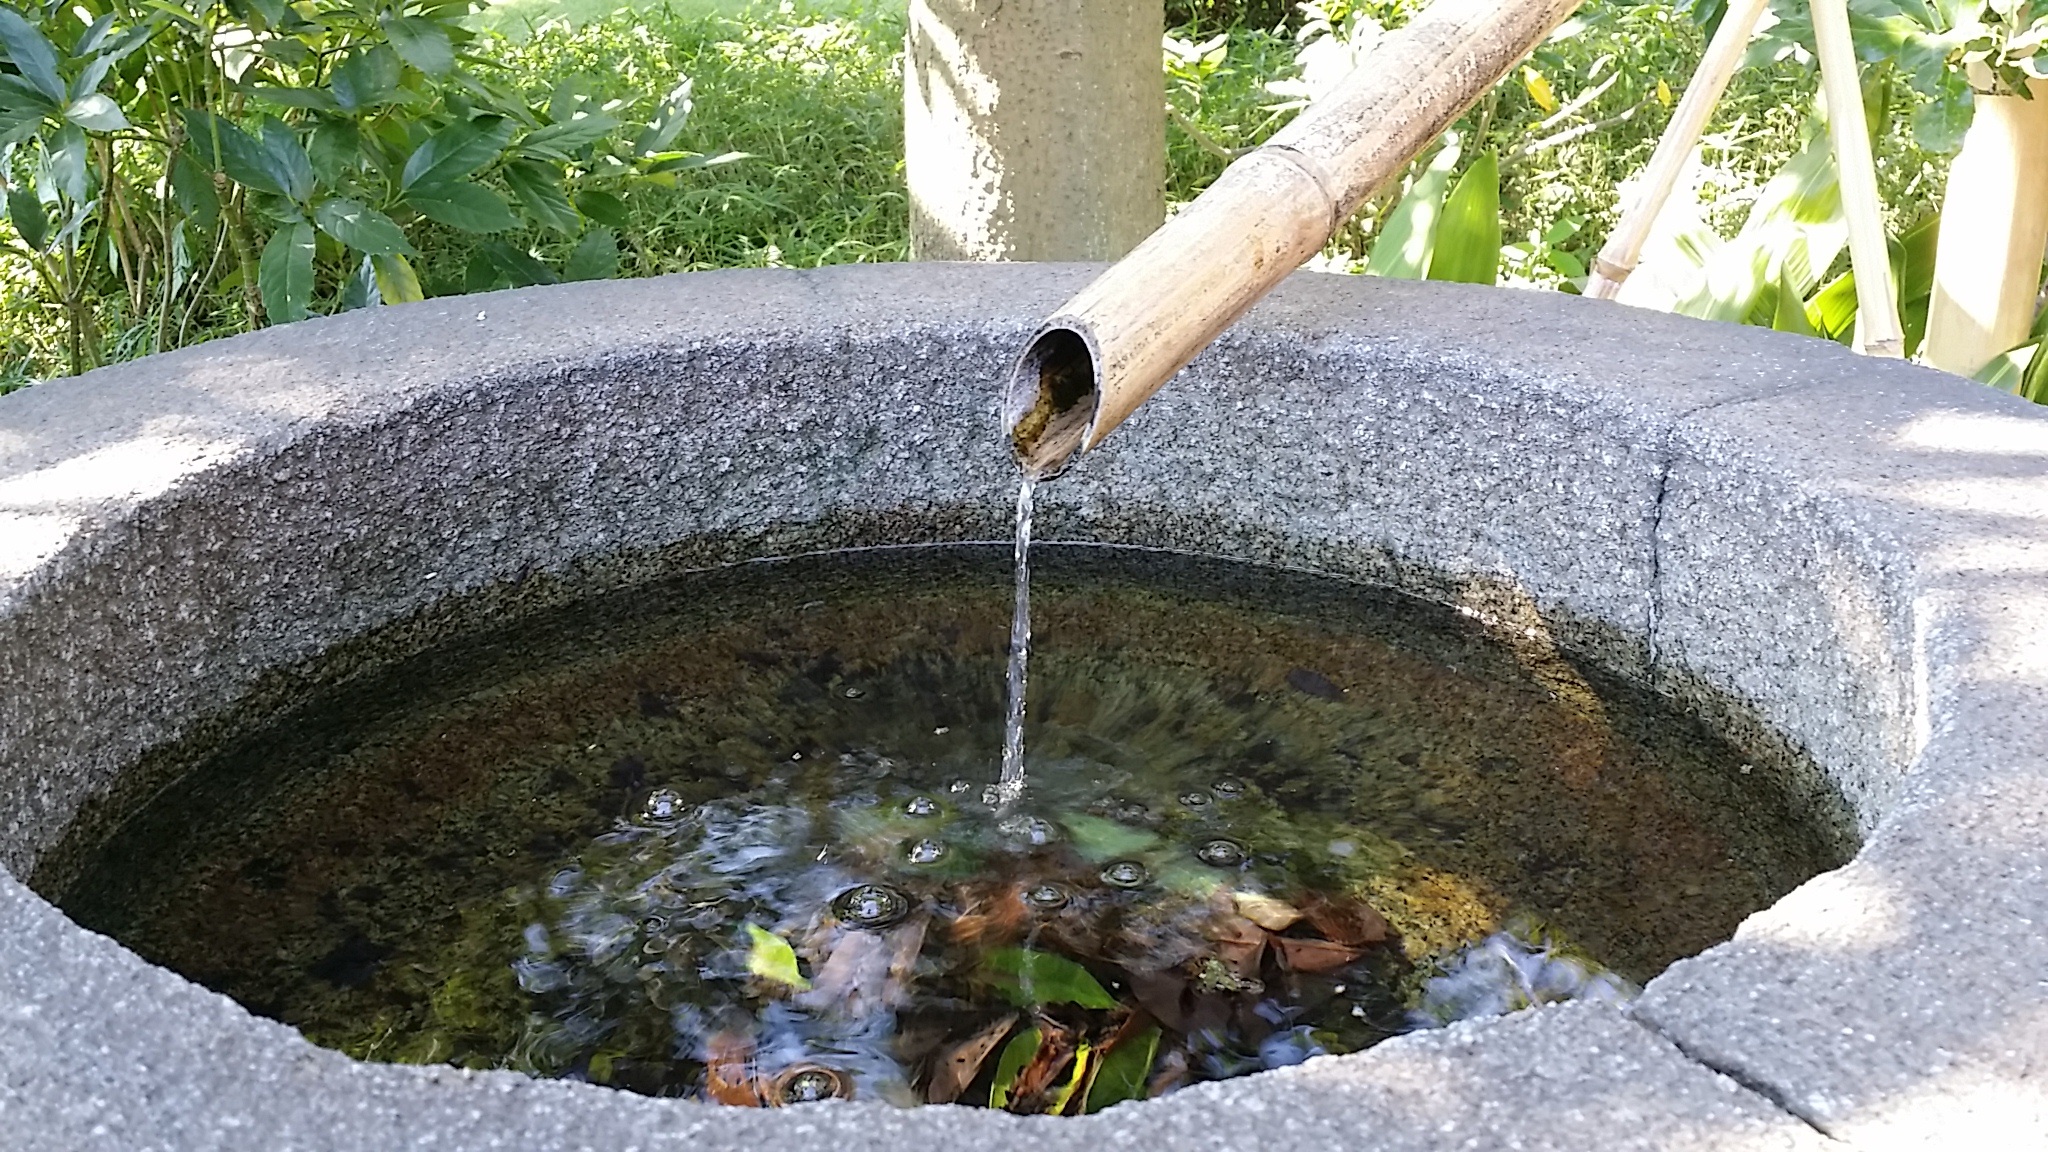
water, drop, pond, backyard, garden, fountain, effort, patience, fair, water feature, rising, spring water, result